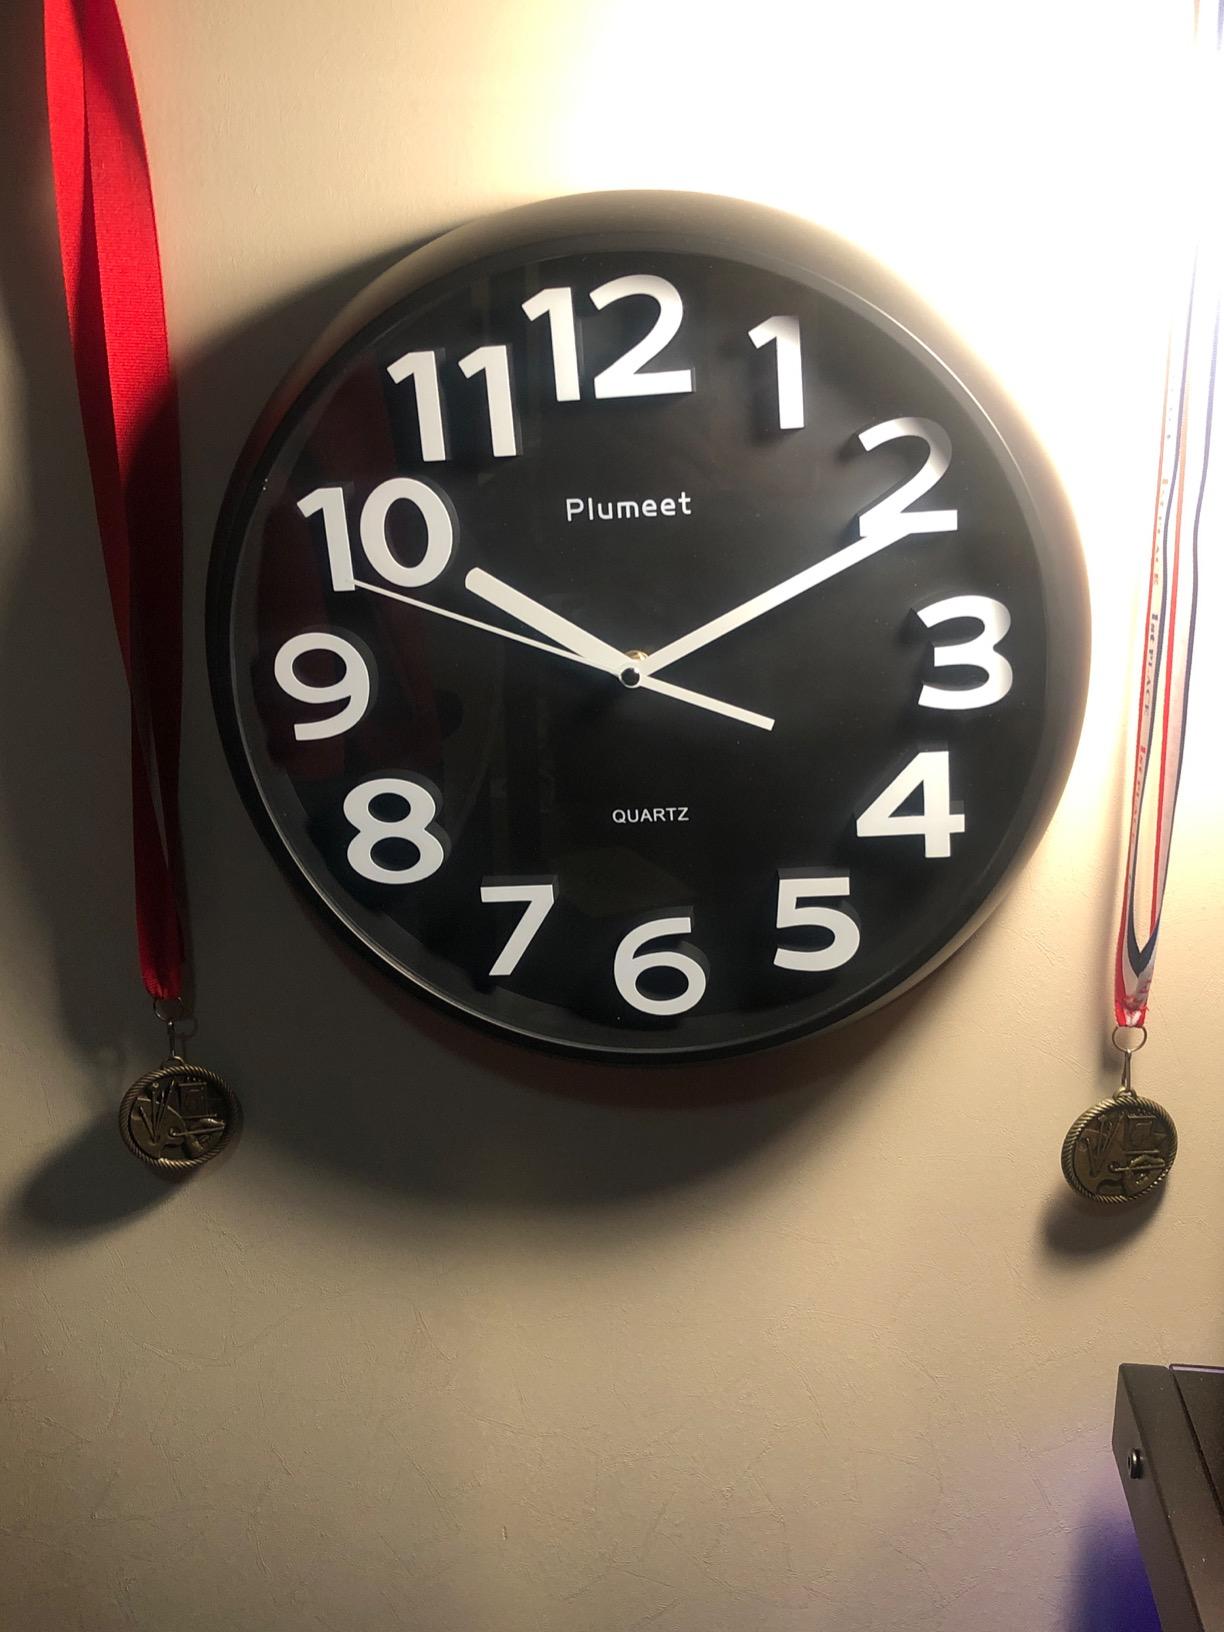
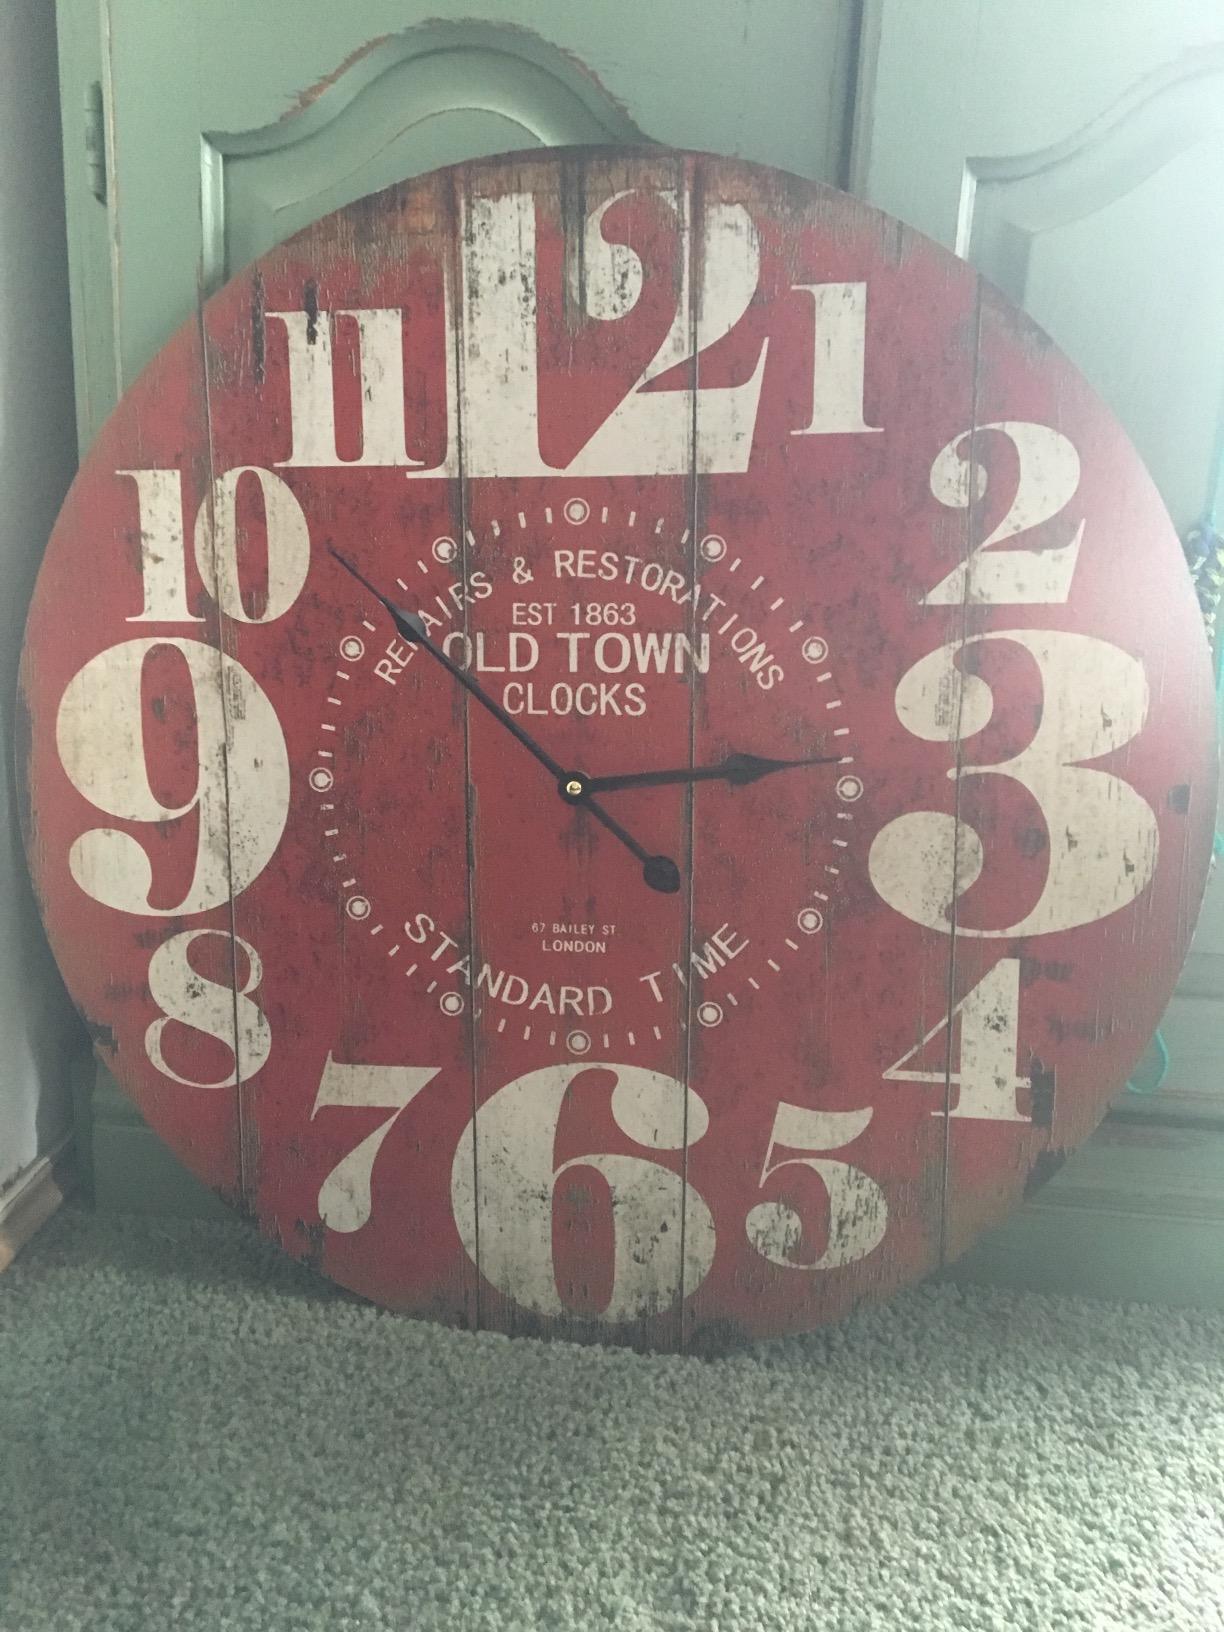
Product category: clock
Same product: no